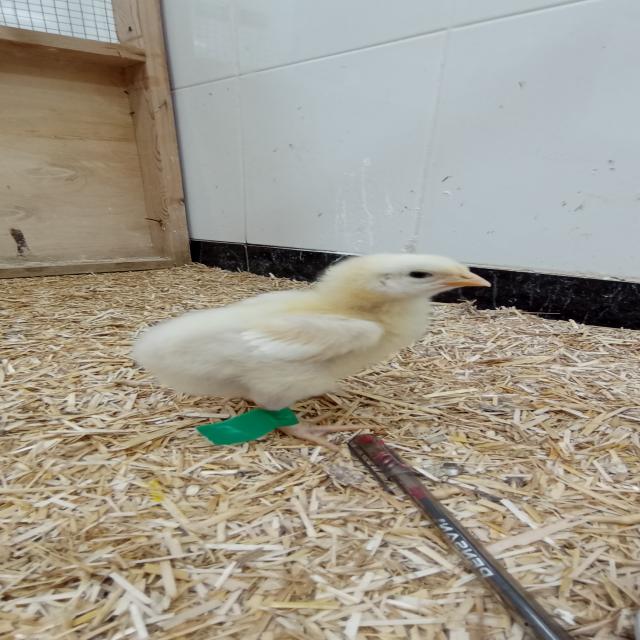
Weight: 184 g